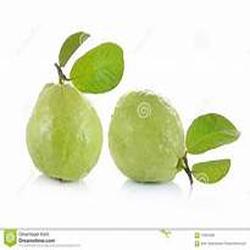
Label: Guava